'Nosey Bob' Howard

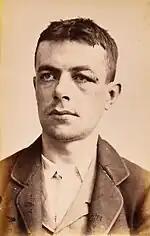
James Morrison, executed at Darlinghurst Gaol in August 1889.

On 20 August 1889 Howard supervised the execution of James Morrison, convicted of the murder of a young policeman, Constable David Sutherland. Morrison was a criminal who had served six separate prison sentences in Melbourne for larceny, receiving stolen goods and being in possession of housebreaking tools. Sutherland apprehended Morrison, who was acting in a suspicious manner in the early hours of 3 June 1889 in Potts Point. A struggle ensued and both men fell, with Sutherland uppermost. Morrison drew a revolver from his pocket and fired twice, with both shots striking the policeman's right groin. During the struggle Sutherland managed to hit his assailant on the forehead with his truncheon, after which Morrison ran off, leaving the policeman gravely wounded. Soon afterwards a blood-stained Morrison was apprehended by two police officers at the top of William Street. Constable Sutherland was taken to hospital where he was able to give a deposition and identify the prisoner before he died of his wounds. Morrison's execution was described by the "Evening News" journalist as being performed "with more speed than ceremony". Howard placed the noose around the condemned man's neck and tightened the hangman's knot under his left ear. With a motion from the hangman to his assistant "in an instant the trap fell with a whirr and a slight crash, and Morrison was dead".